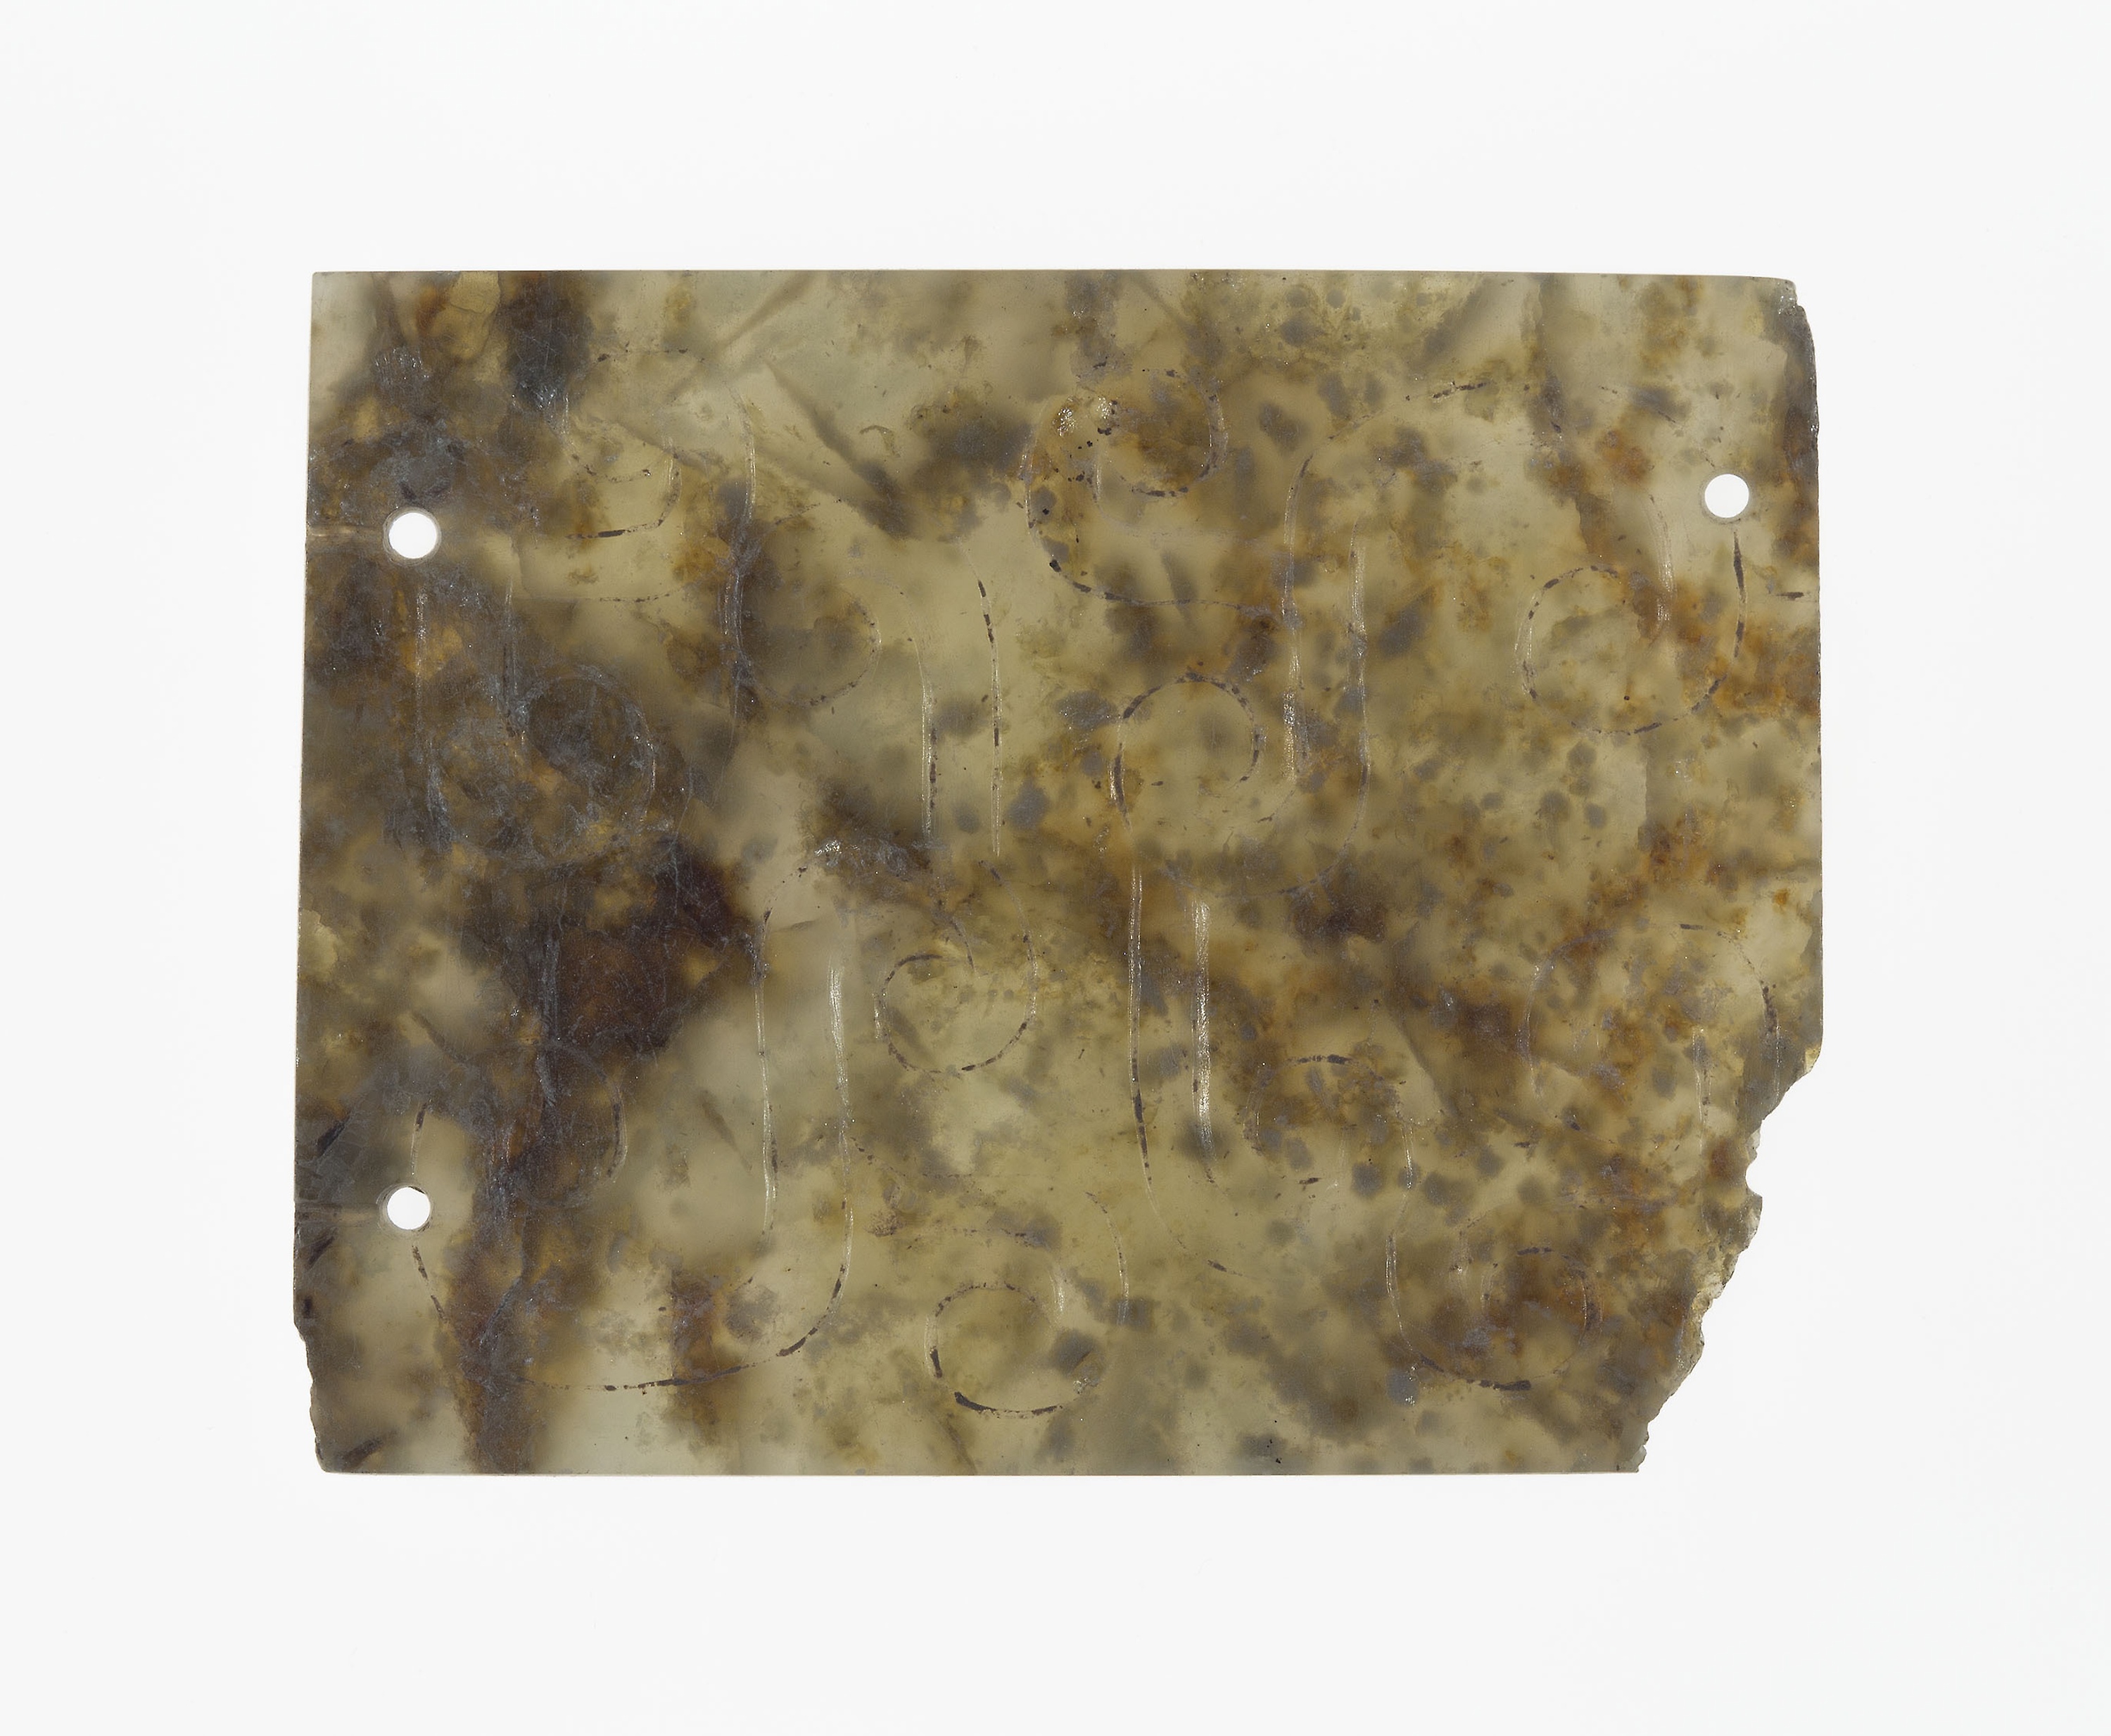
brown, beige, rock, flooring